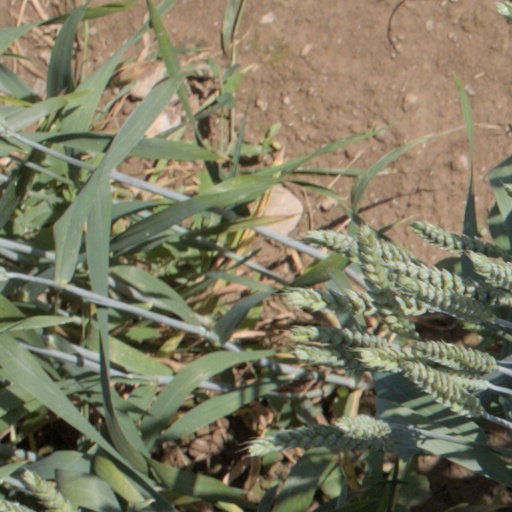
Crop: wheat